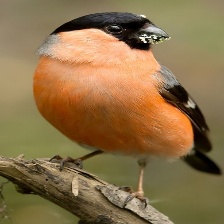
Species: EURASIAN BULLFINCH
Scientific name: PYRRHULA PYRRHULA